Aleksandr Derevyagin

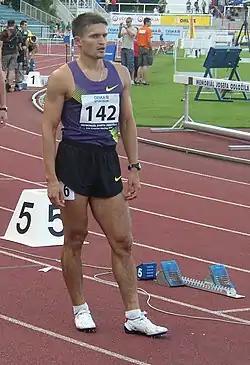
Aleksandr Derevyagin at the 2010 Josef Odložil Memorial in Prague

He finished 8th in the 400m hurdles final at the 2006 European Athletics Championships in Gothenburg.